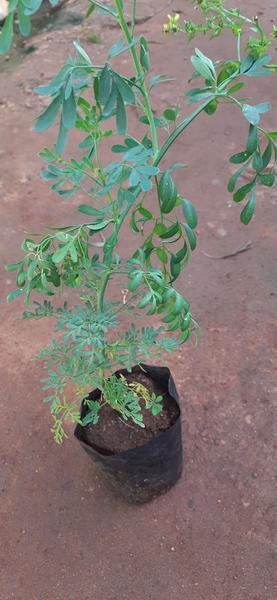
Plant: Nagadali